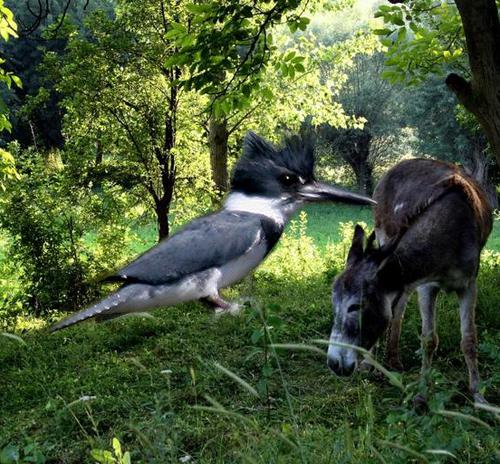
Bird species: Belted_Kingfisher
Bird type: landbird
Background: land